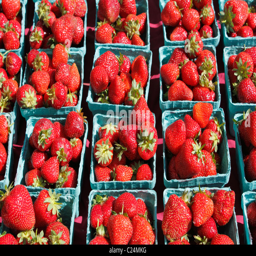
table full of pints of red strawberries out in the sun for sale at a market .